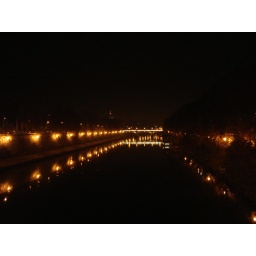
Rome mirror itself in his river